Bartolo Colón

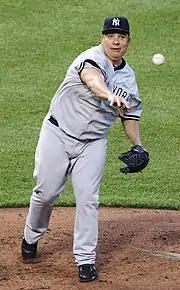
Colón with the New York Yankees in 2011

Colón did not pitch in 2010 due to ongoing right shoulder and elbow pain and damage to the rotator cuff, ligaments and tendons. In March 2010, he received a transplant of stem cells to repair the damaged tissues in his right shoulder. The orthopedic surgeon who performed the surgery said he had used human growth hormone in previous surgeries of the same type but not with Colón. The surgery was scrutinized by Major League Baseball but no wrongdoing was found.